Swinton, South Yorkshire

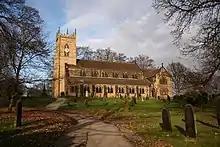
St Margaret's Church (Church of England)

The town is situated on a hillside. The higher areas generally contain older dwellings, and the lower, newer build properties. The lowest part of the town contains two main rail lines, the River Don, the Sheffield and South Yorkshire Navigation canal and the derelict Dearne and Dove Canal.